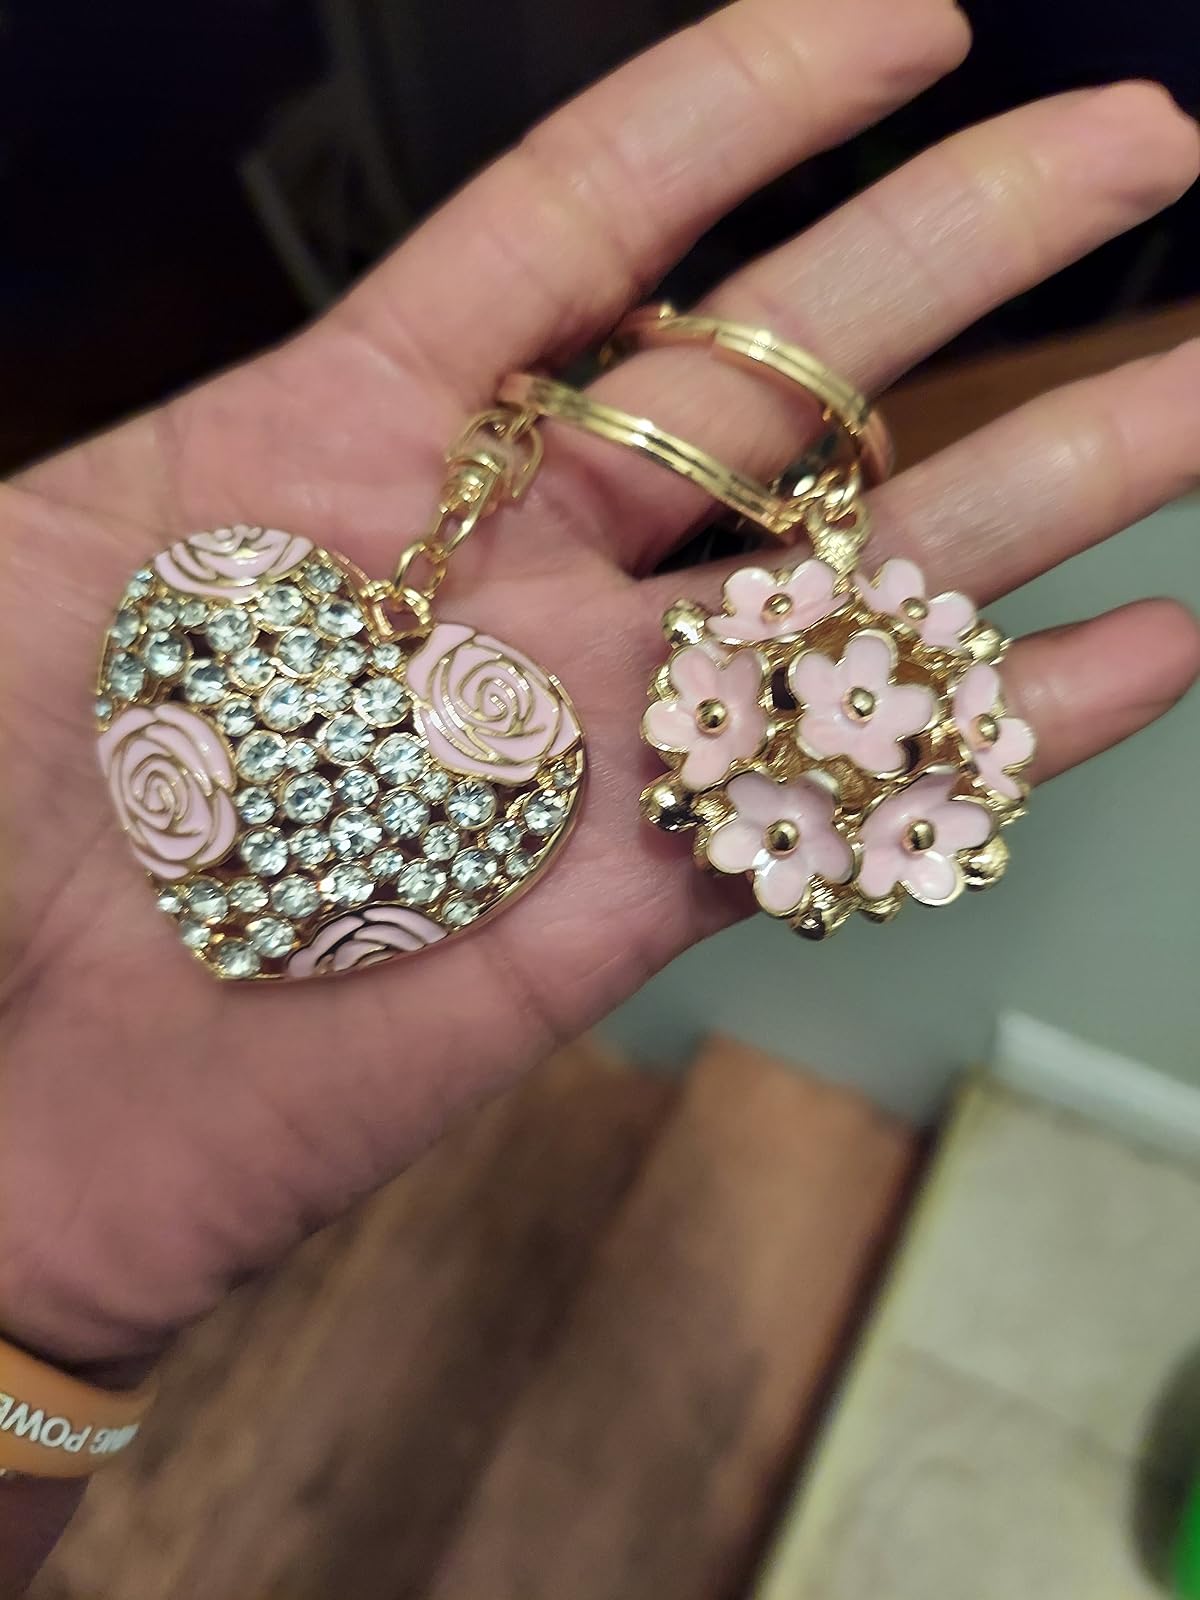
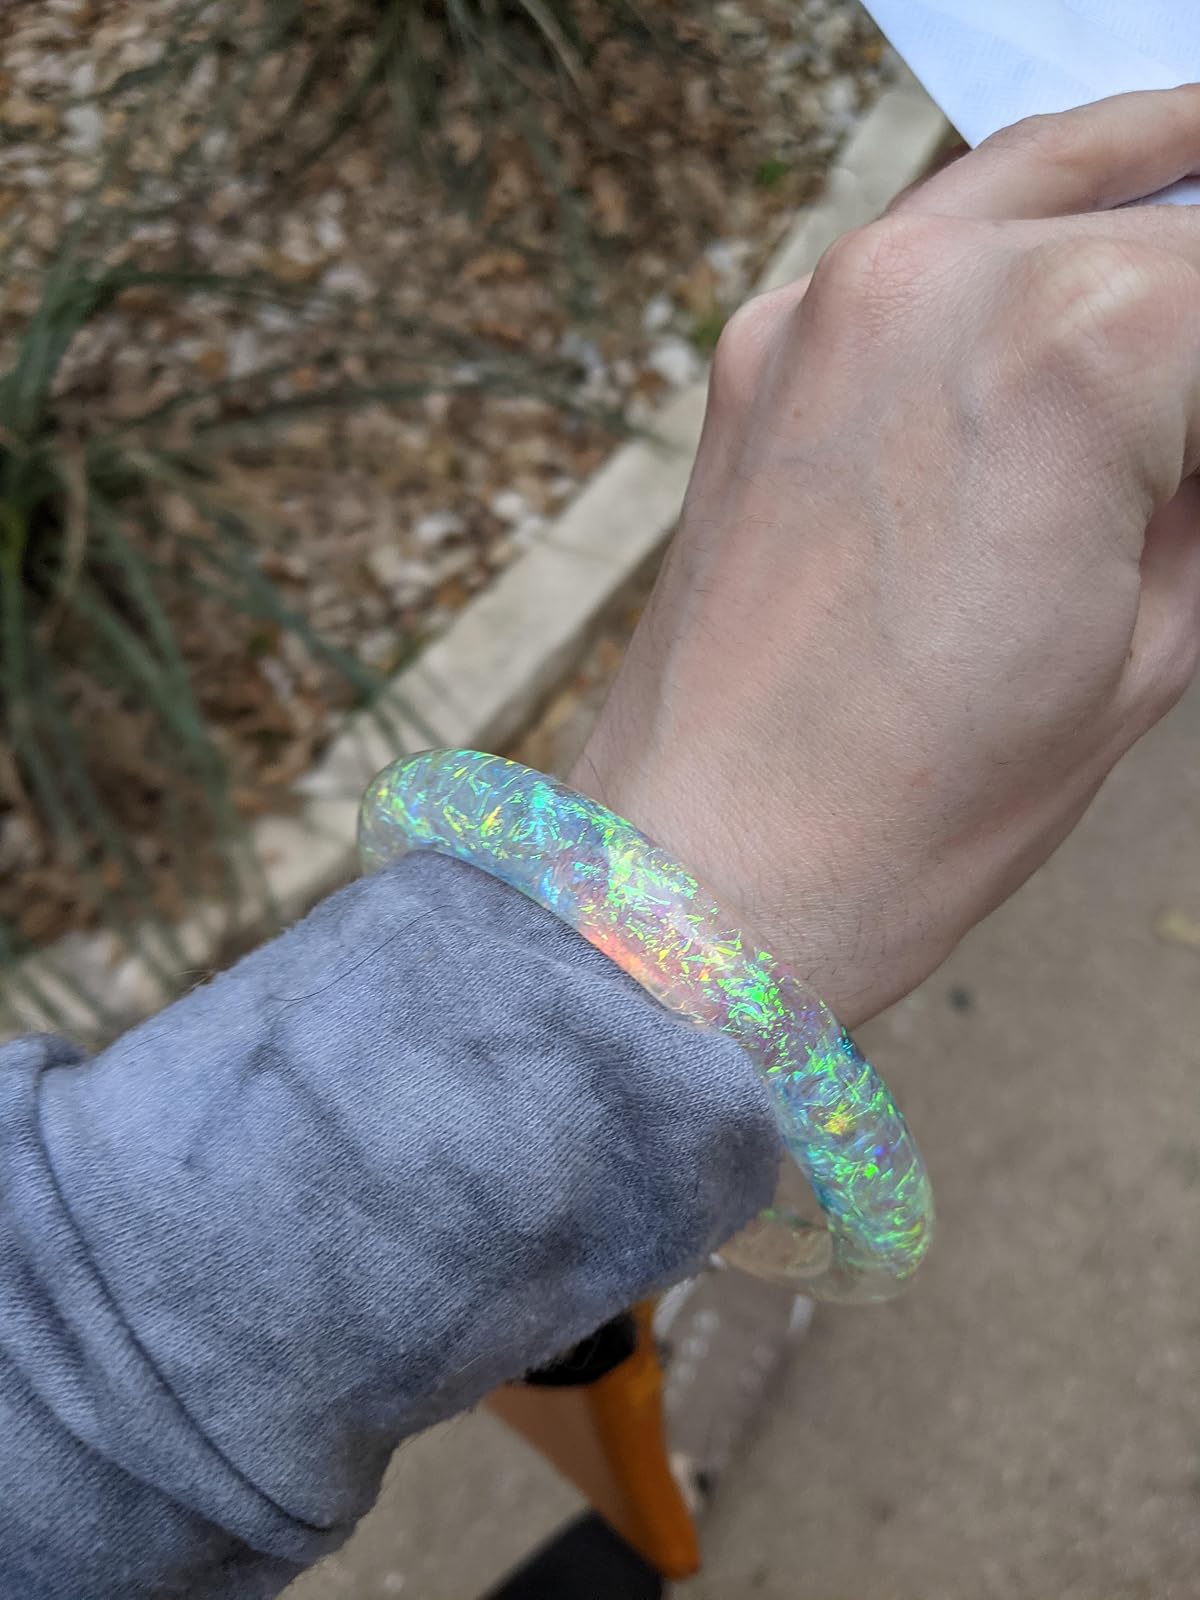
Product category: accessories_keychain
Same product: no